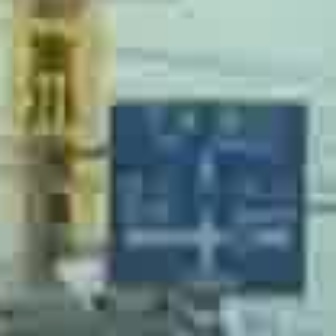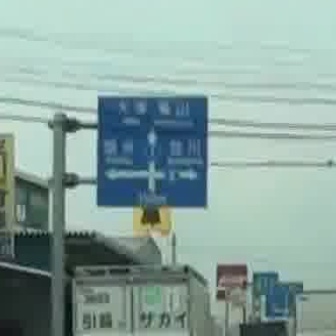
  Please identify the target specified by the bounding box [100,92,301,293] in the first image and locate it in the second image. Return the coordinates in [x_min,y_min,x_max,y_max] format.
Answer: [95,94,207,206]